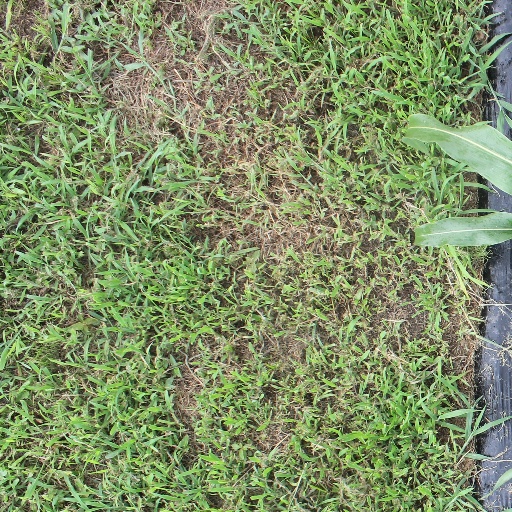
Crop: sorghum